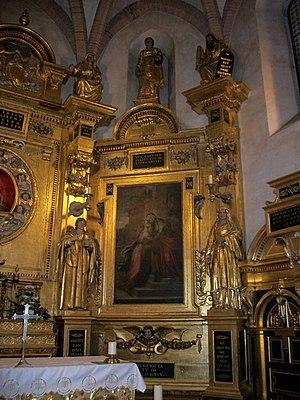
Le retable du chœur.
Notre-Dame-de-Garaison est un sanctuaire marial et un établissement scolaire catholique à Monléon-Magnoac dans les Hautes-Pyrénées, allant de l'école primaire au baccalauréat. Le lieu est aussi un centre de pèlerinage. Garaison est le nom en langue locale, de la traduction en français de guérison, en raison de la réputation du pèlerinage, car tant de malades affluent et tant de grâces sont obtenues que la Vierge reçoit le titre de « guérison » en langue locale : « Notre-Dame de Garaison ».